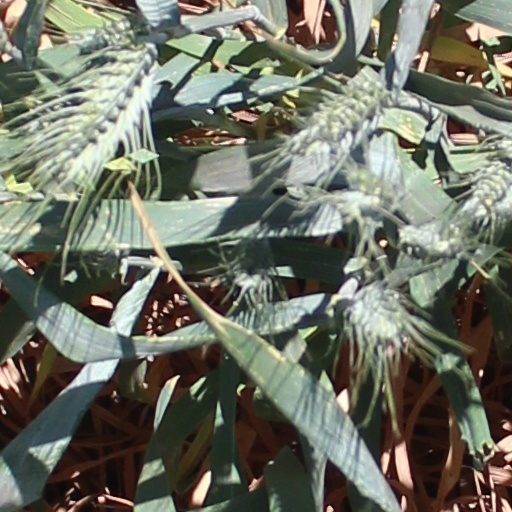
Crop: wheat